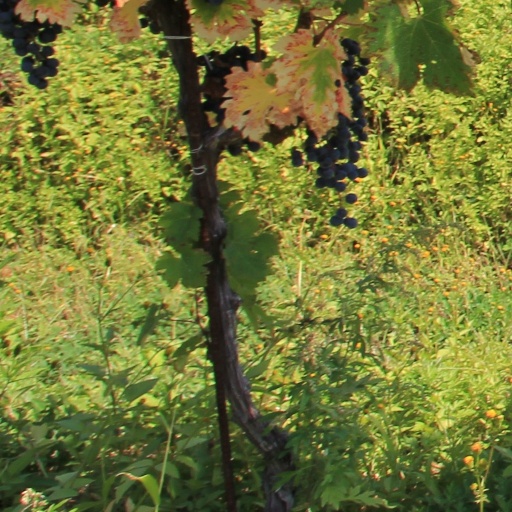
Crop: grape